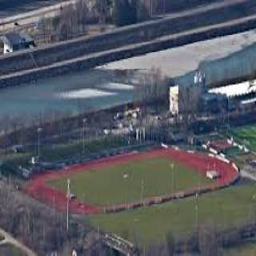
Rheinpark Stadium